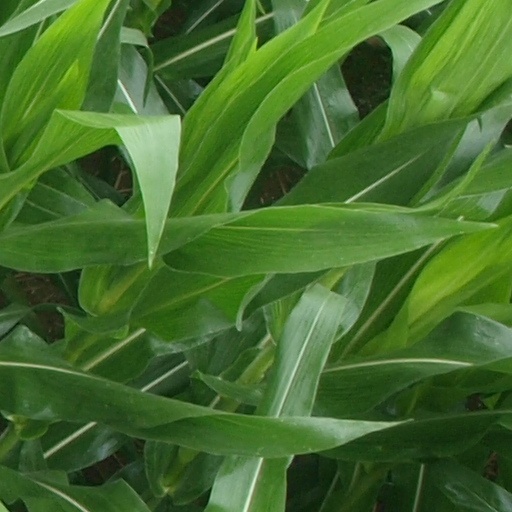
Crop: maize; corn